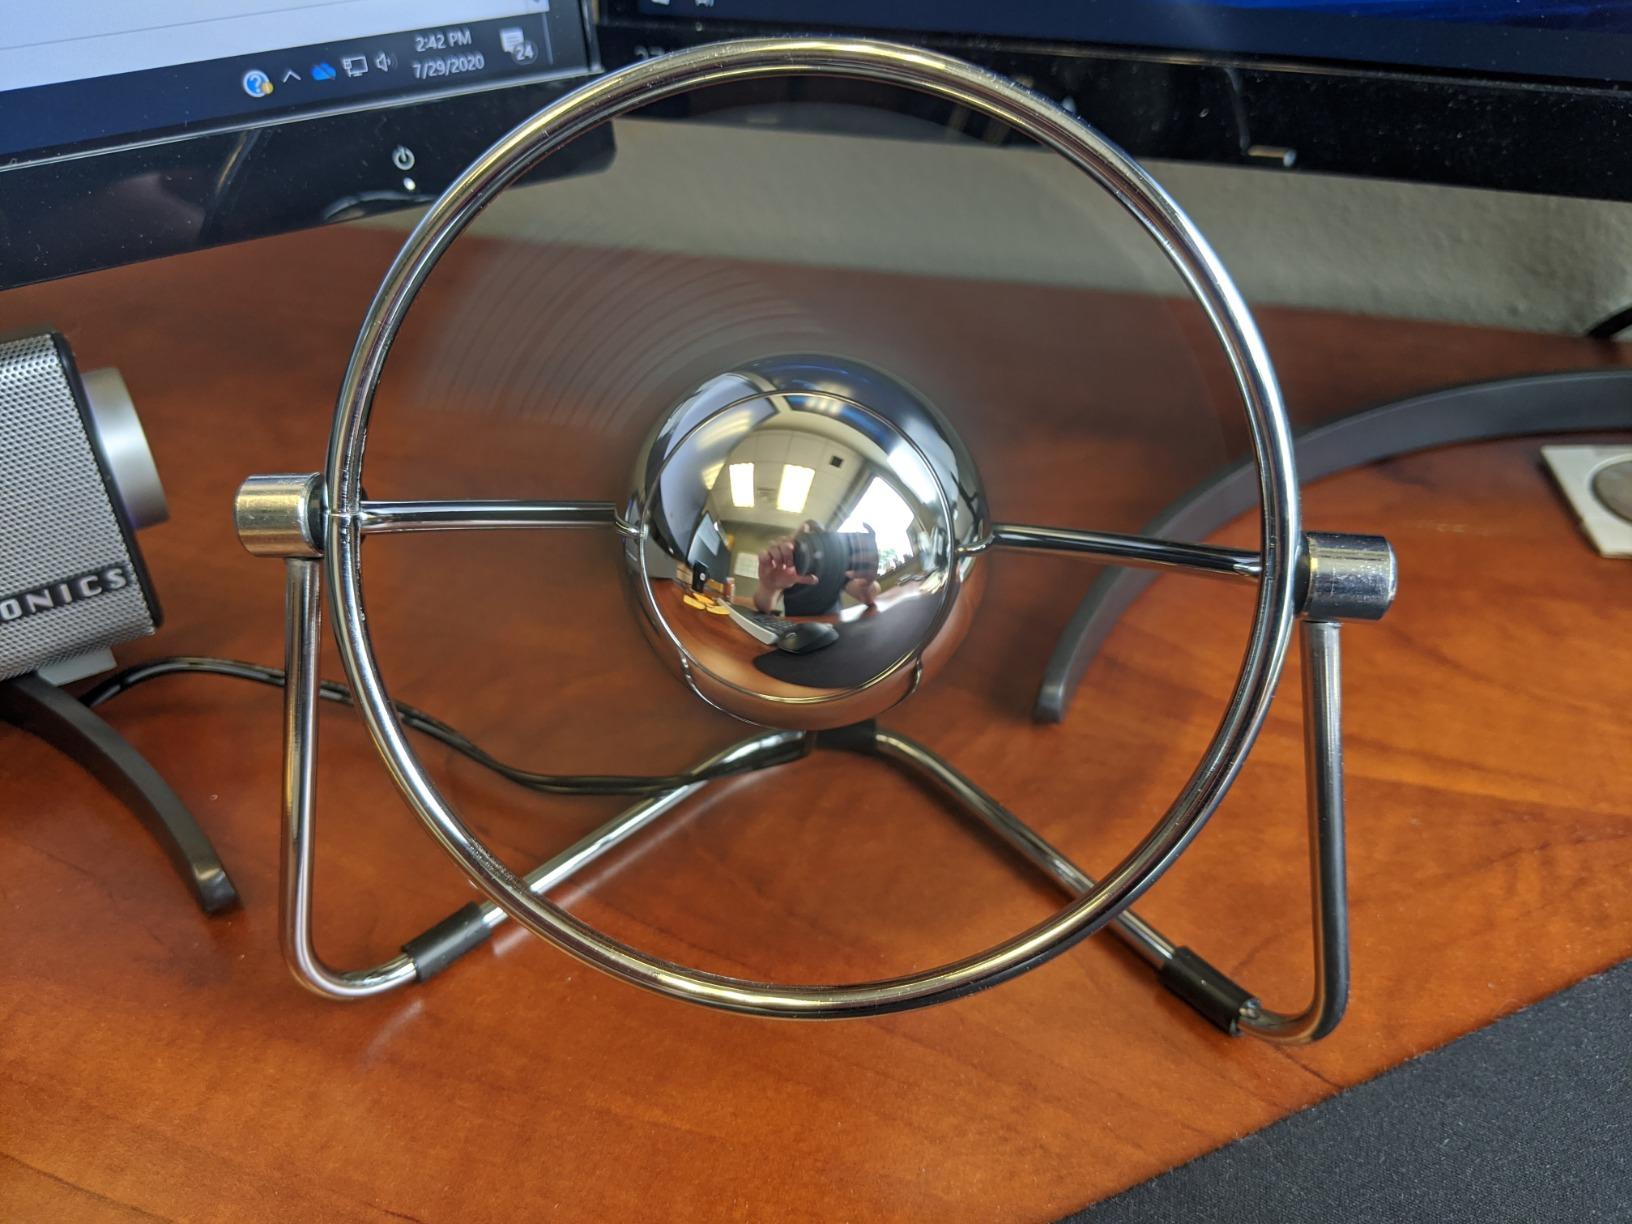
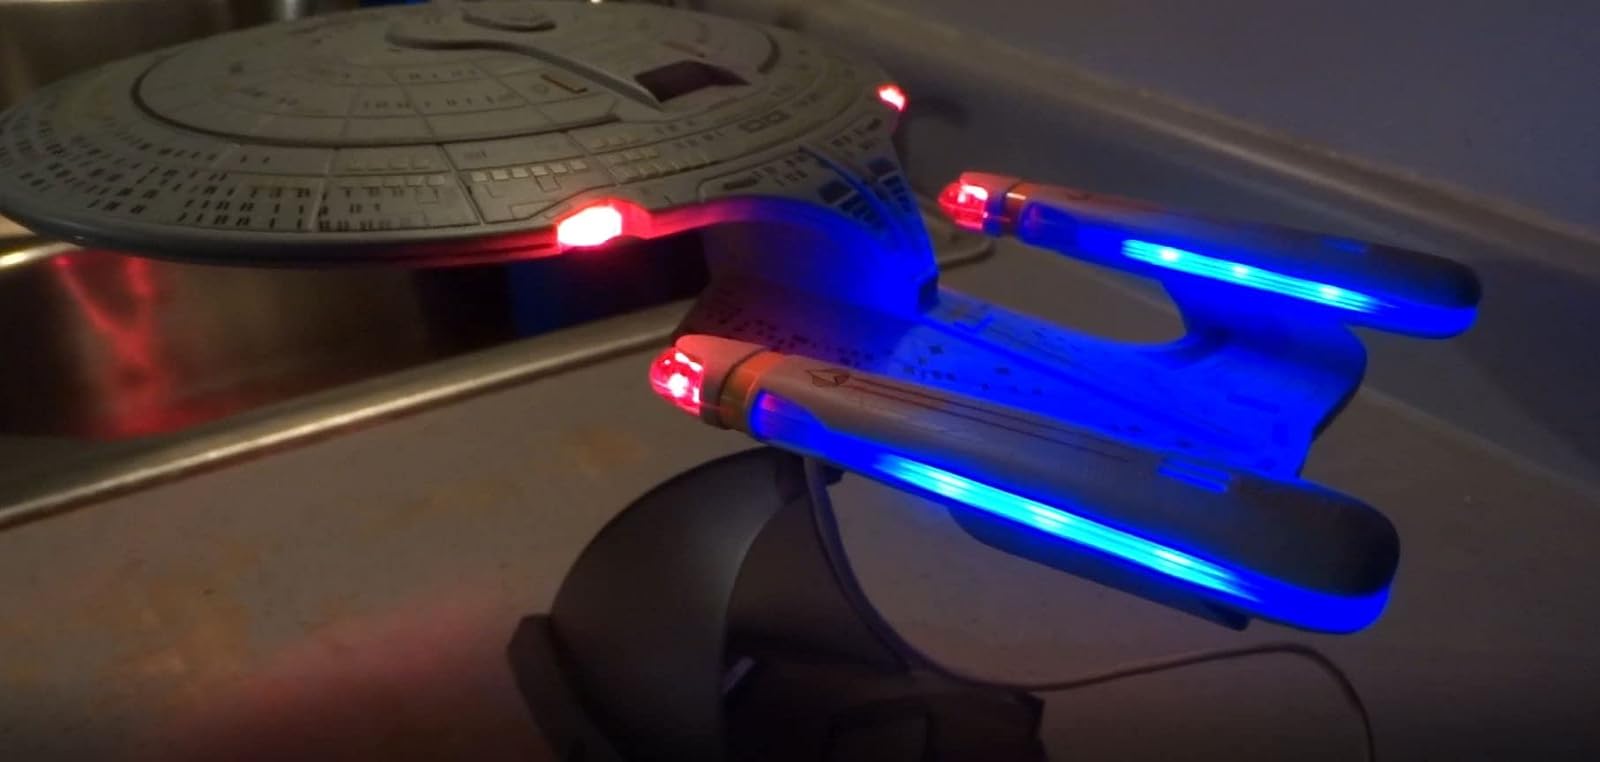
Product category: fan
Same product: no